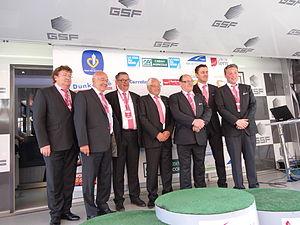
Reportage photographique réalisé le dimanche 5 mai 2013 à l'arrivée de la cinquième et dernière étape de l'édition 2013 des Quatre jours de Dunkerque à Dunkerque, Nord, Nord-Pas-de-Calais, France. Depicted people: Franck Miélot, Hervé Prouvoyeur, Jean Bodart, Bernard Martel and Joël Huysman
La 59ᵉ édition des Quatre Jours de Dunkerque a eu lieu du 1ᵉʳ au 5 mai 2013. La course fait partie du calendrier UCI Europe Tour 2013 en catégorie 2.HC.
Les Quatre Jours de Dunkerque-Grand Prix des Hauts de France est une course cycliste par étapes organisée dans la région Hauts-de-France.